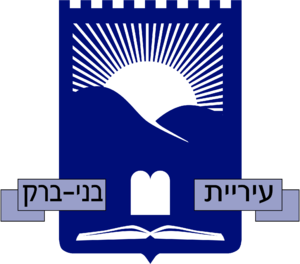
Bnei Brak est une ville de la banlieue nord-est de Tel Aviv, accolée à Ramat Gan.